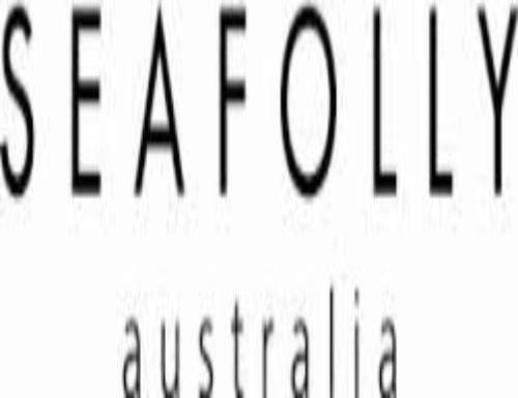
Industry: Clothes